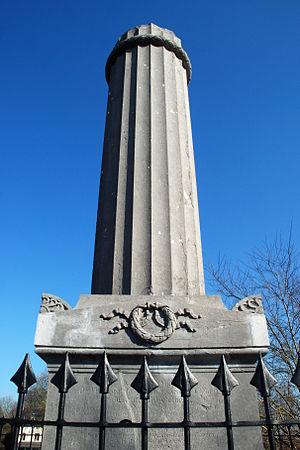
Belgique - Brabant wallon - Bataille de Waterloo - Monument Gordon
Le Monument Gordon est un monument érigé sur le site du champ de bataille de Waterloo à la mémoire d'Alexander Gordon, lieutenant-colonel britannique des Scots Guards et aide de camp de Wellington, mort à l'âge de 29 ans à la bataille de Waterloo, le 18 juin 1815.